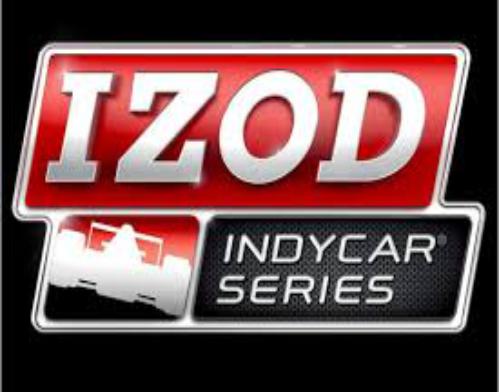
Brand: Izod
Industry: Clothes